Little Rock Nine

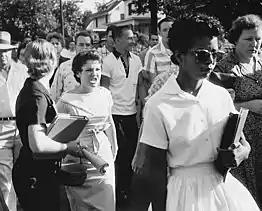
Elizabeth Eckford attempts to enter Little Rock Central High on September 4, 1957; Hazel Bryan shouts behind her; photograph by Will Counts

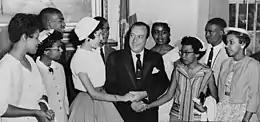
The nine students greeting New York mayor Robert F. Wagner Jr. in 1958

The Little Rock Nine were a group of nine African American students enrolled in Little Rock Central High School in 1957. Their enrollment was followed by the Little Rock Crisis, in which the students were initially prevented from entering the racially segregated school by Orval Faubus, the Governor of Arkansas. They then attended after the intervention of President Dwight D. Eisenhower.